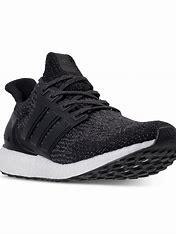
Brand: Adidas
Model: Ultra Boost